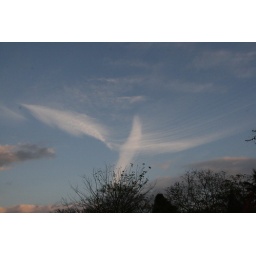
bird in the sky